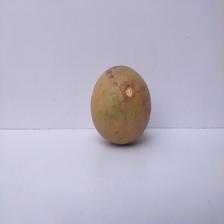
Size: Large